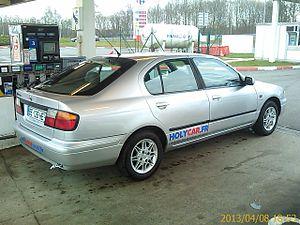
La Nissan Primera P11